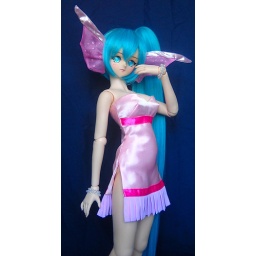
Merumi in her new pink dress =D